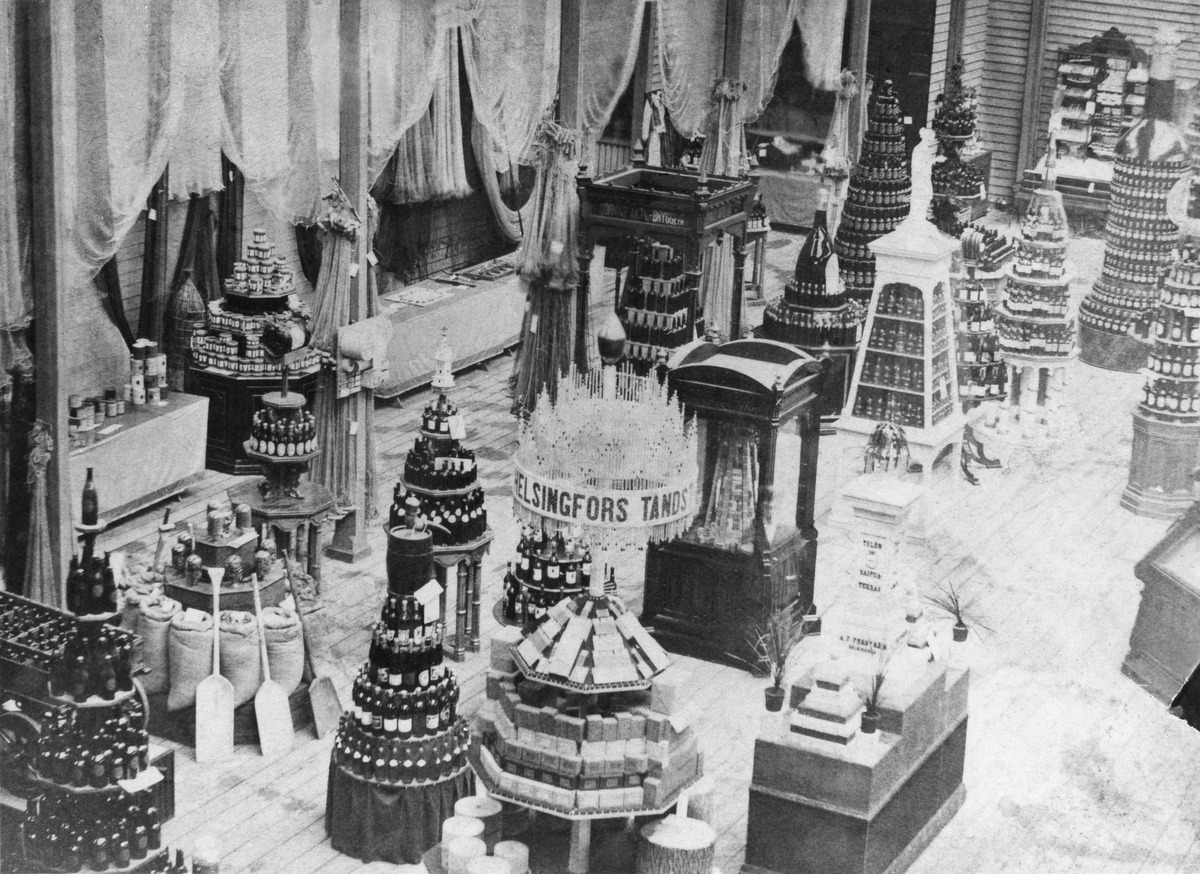
Suomen ensimmäinen yleinen teollisuusnäyttely vuonna 1876 Kaivopuistossa
sisällön kuvaus: Suomen ensimmäinen yleinen teollisuusnäyttely vuonna 1876 Kaivopuistossa. Kemianteollisuuden  osasto. mustavalkoinen
Kuvaaja: Riis, Charles, valokuvaaja
Ajankohta: kuvausaika 1876
Paikka: Suomi, Uusimaa, Helsinki, Ullanlinna Helsinki, Kaivopuisto
Aiheet: messut, näyttelyt, kemianteollisuus